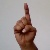
The image shows a hand gesture representing the letter 'D' in Indian Sign Language.